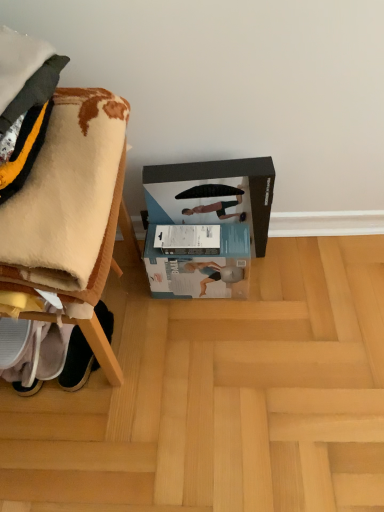
Question: From a real-world perspective, find a few locations in the empty space that is ontop of light brown wood at lower center. Your answer should be formatted as a list of tuples, i.e. [(x1, y1)], where each tuple contains the x and y coordinates of a point satisfying the conditions above. The coordinates should be between 0 and 1, indicating the normalized pixel locations of the points in the image.
Answer: [(0.586, 0.702)]